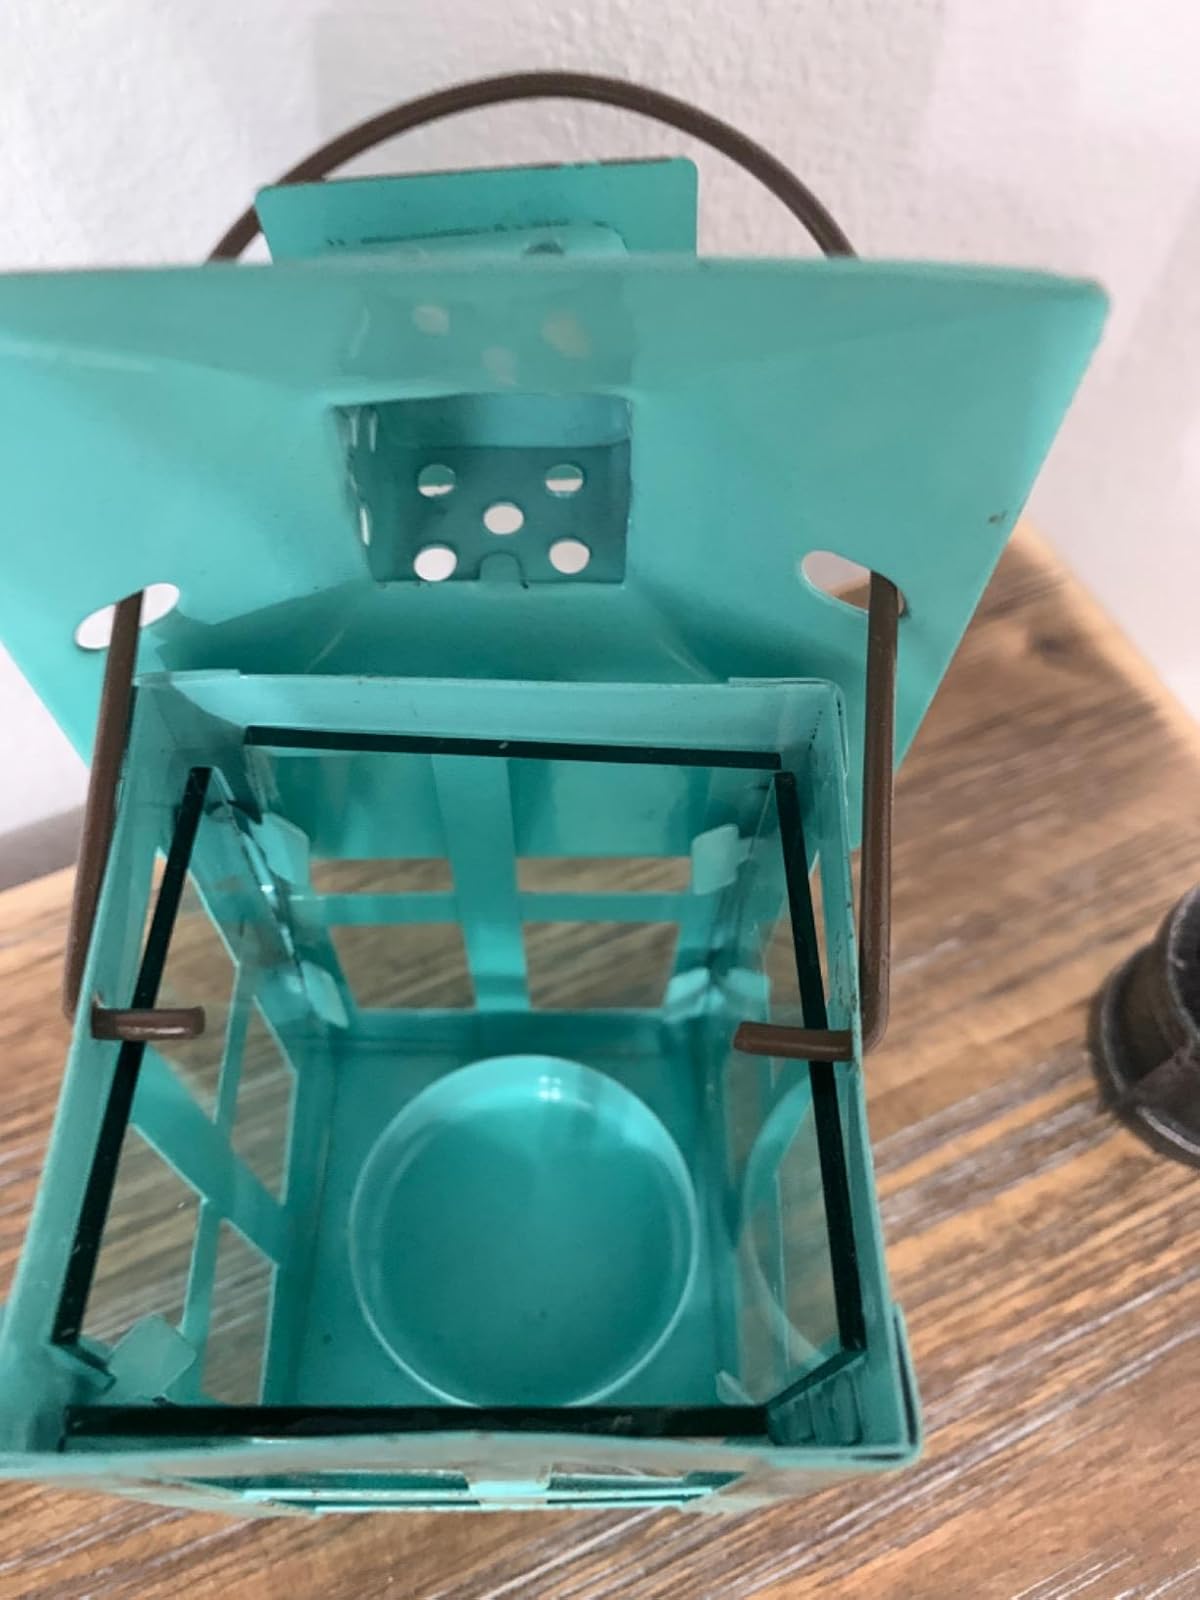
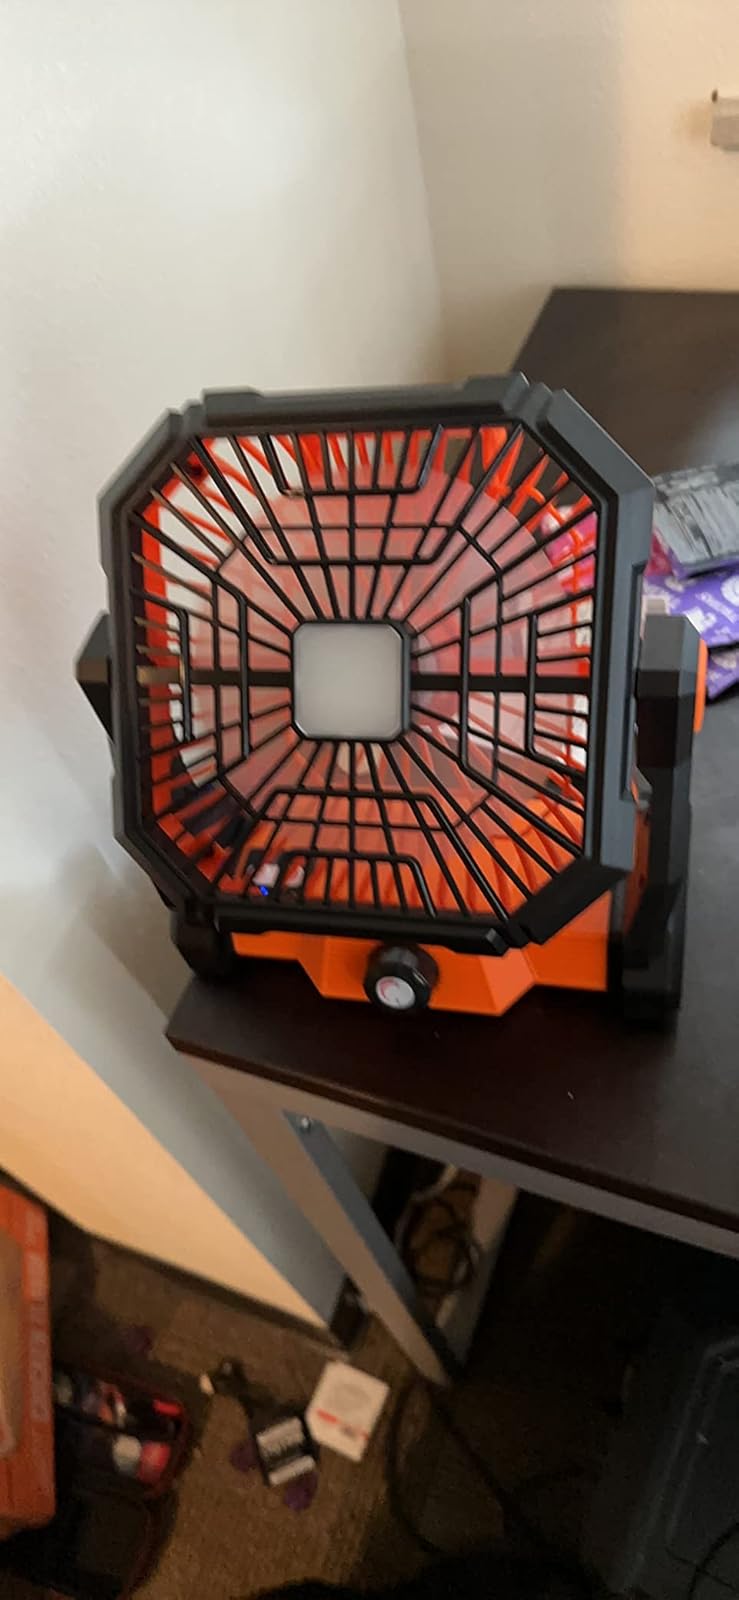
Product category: lantern
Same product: no